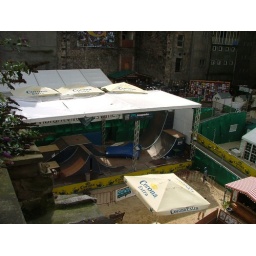
A skate ramp and beach on a building site in the middle of Edinburgh. Welcome to Fringe venue 266!